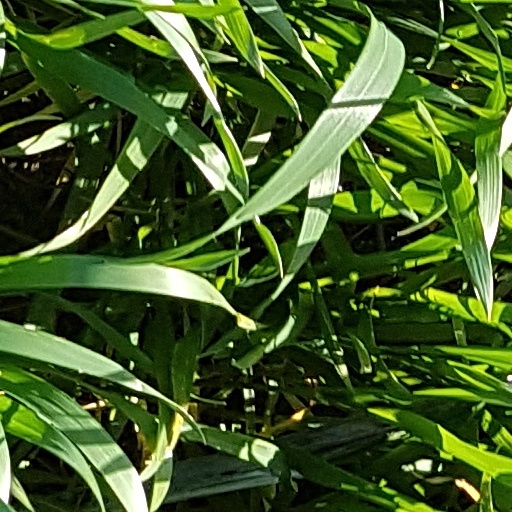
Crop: wheat